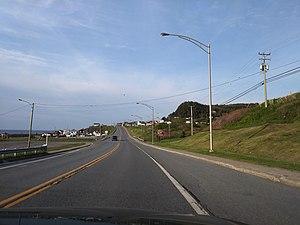
Boulevard Perron, Sainte-Anne-des-Monts
Sainte-Anne-des-Monts est une ville du Québec au Canada, située dans la municipalité régionale de comté de La Haute-Gaspésie dans la région de la Gaspésie–Îles-de-la-Madeleine. Elle est située en rive droite de l'estuaire du fleuve Saint-Laurent.
La route 132 est une route nationale québécoise qui suit une orientation est/ouest sur la rive sud du fleuve Saint-Laurent. Elle dessert les régions administratives de la Montérégie, du Centre-du-Québec, de Chaudière-Appalaches, du Bas-Saint-Laurent et de la Gaspésie–Îles-de-la-Madeleine. Longue de plus de 1 600 km, c'est la route la plus longue du Québec.